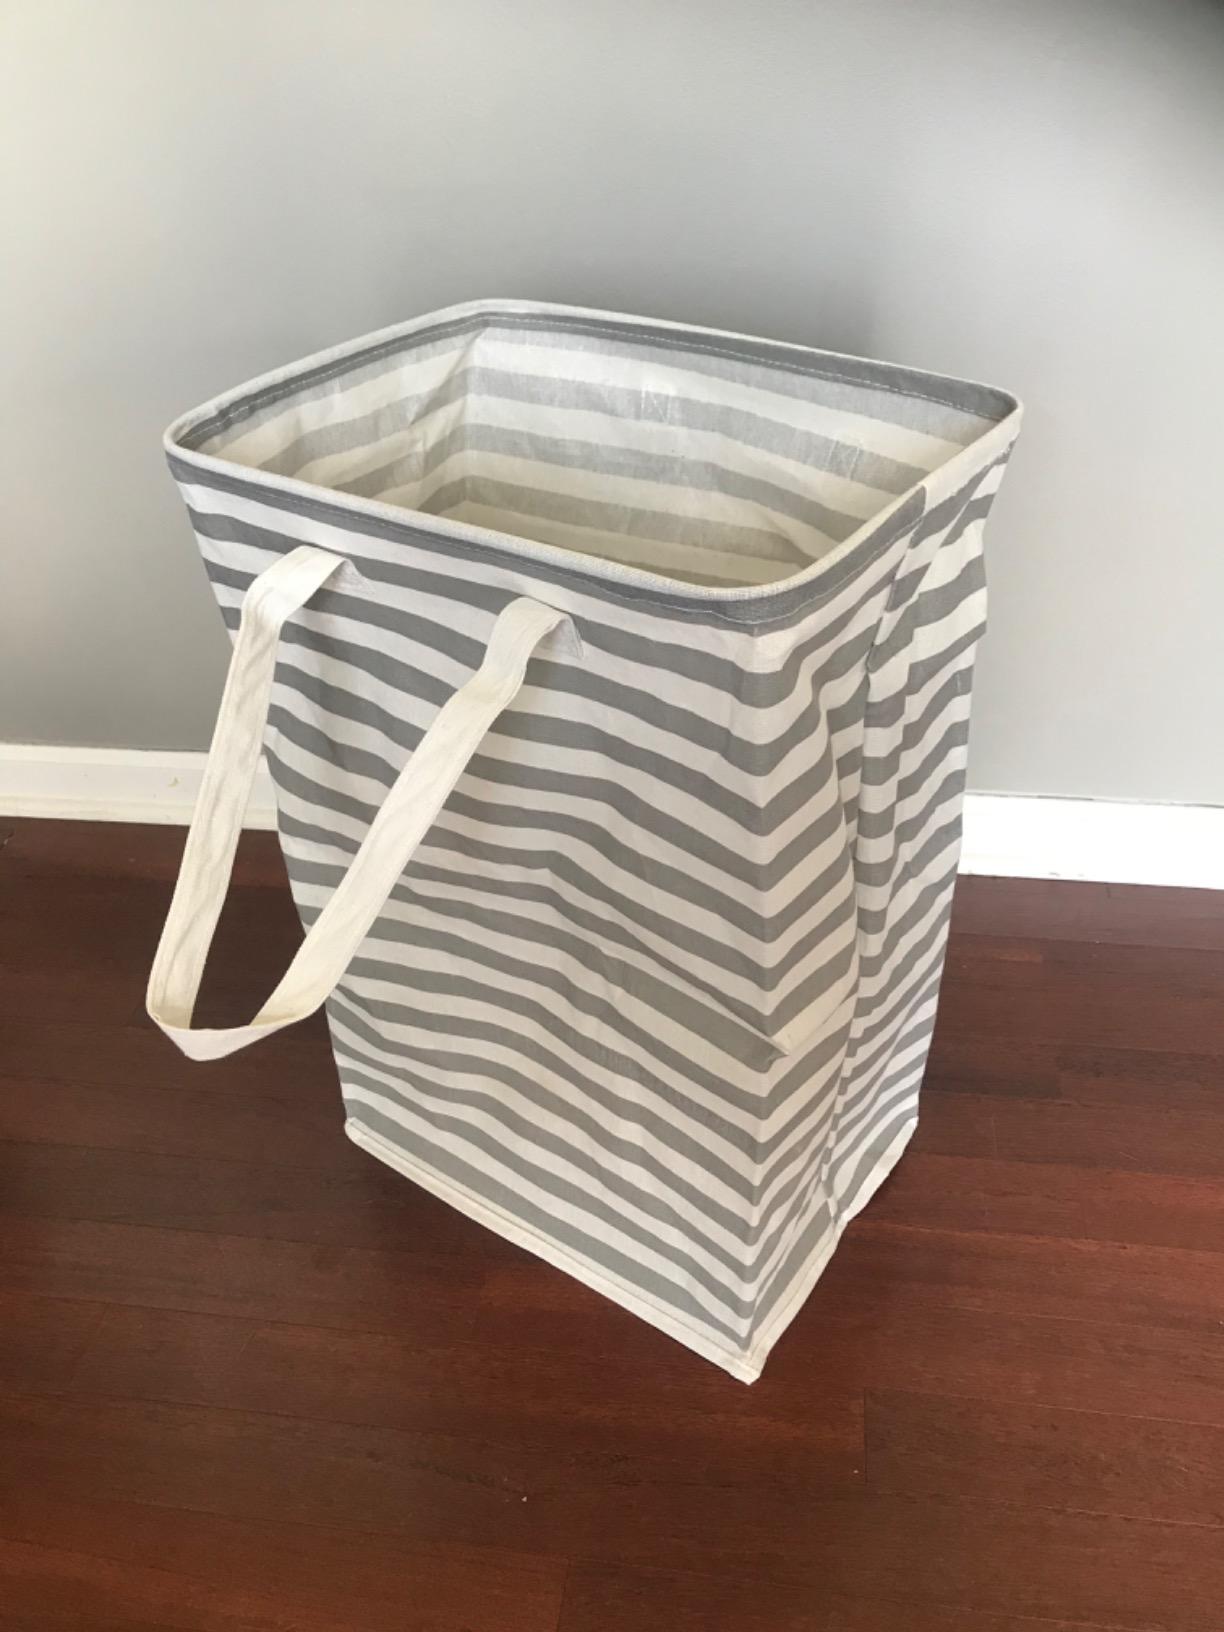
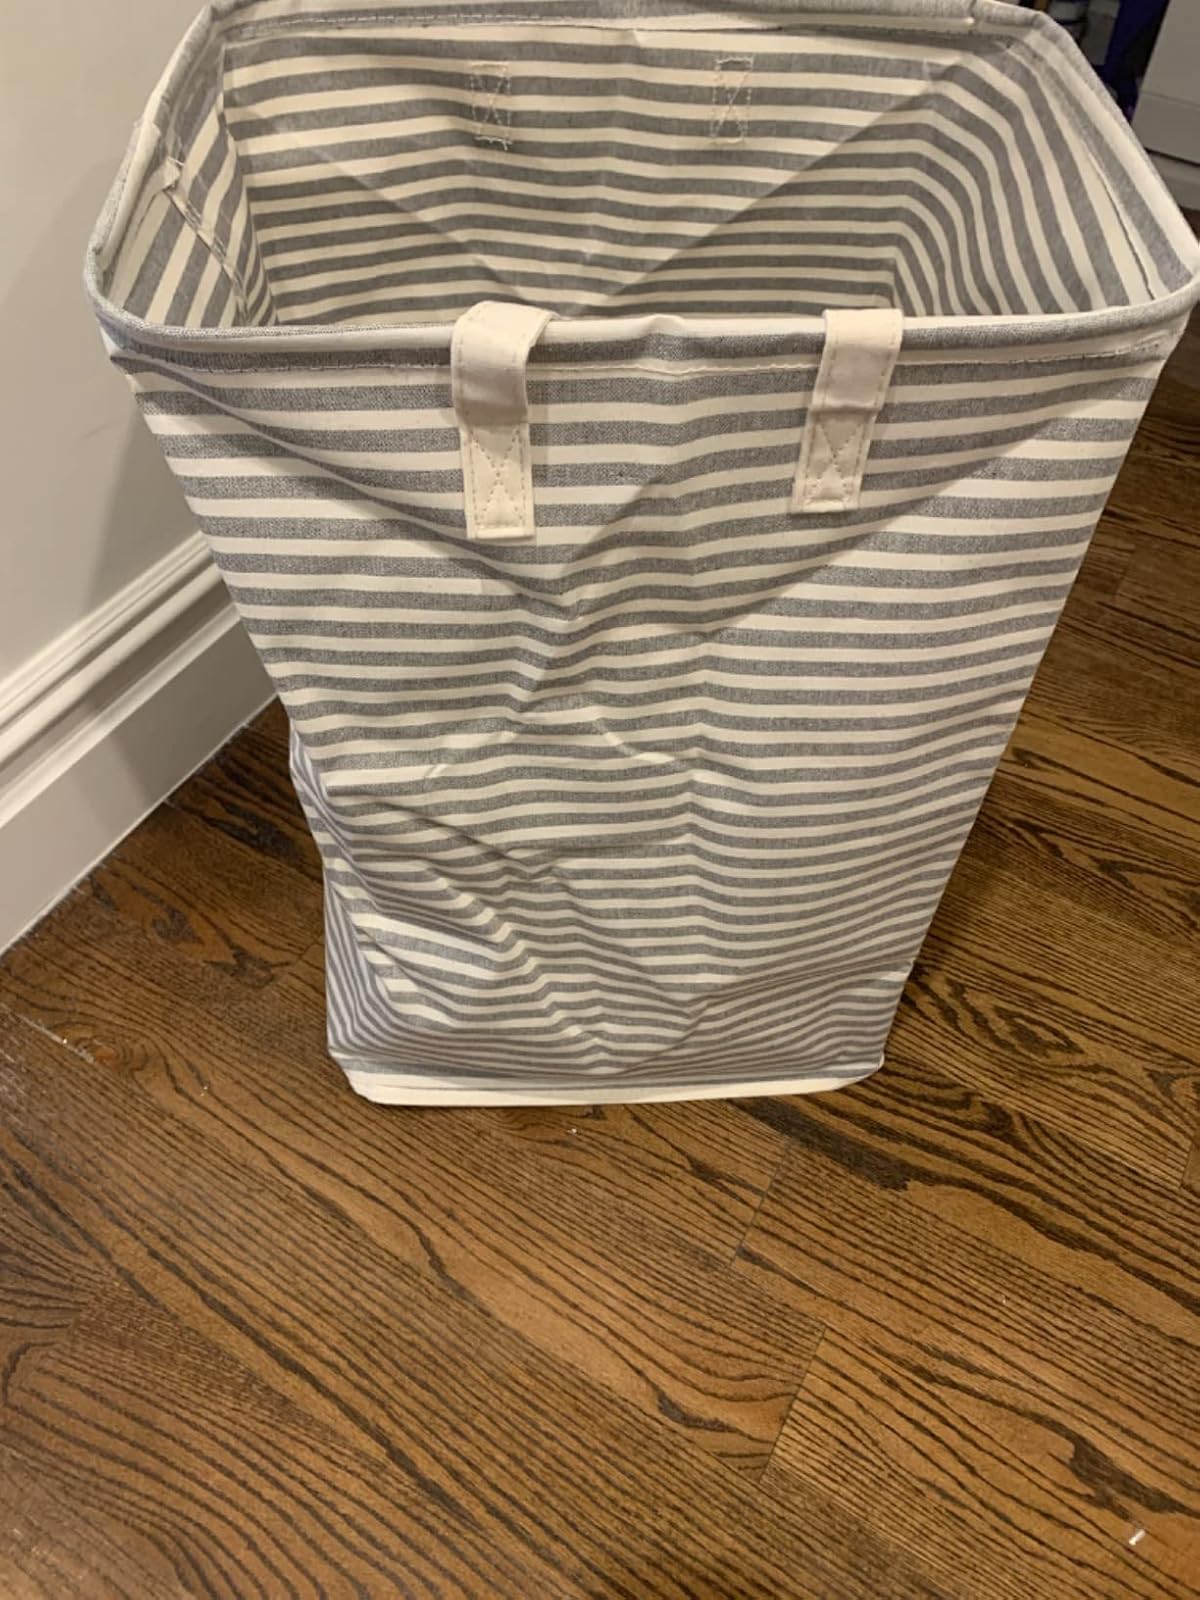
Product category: items_hamper
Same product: no